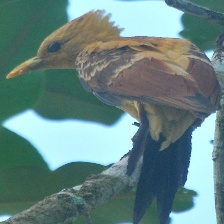
Species: CREAM COLORED WOODPECKER
Scientific name: CELEUS FLAVUS